Gridiron (cooking)

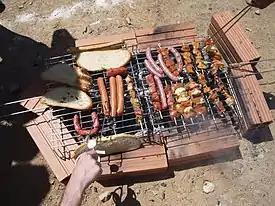
A gridiron in use

Today, hinged gridirons are used extensively to deep fry or broil fast food in restaurants throughout the world. Hot dog gridirons are also available for camping and outdoor cooking.